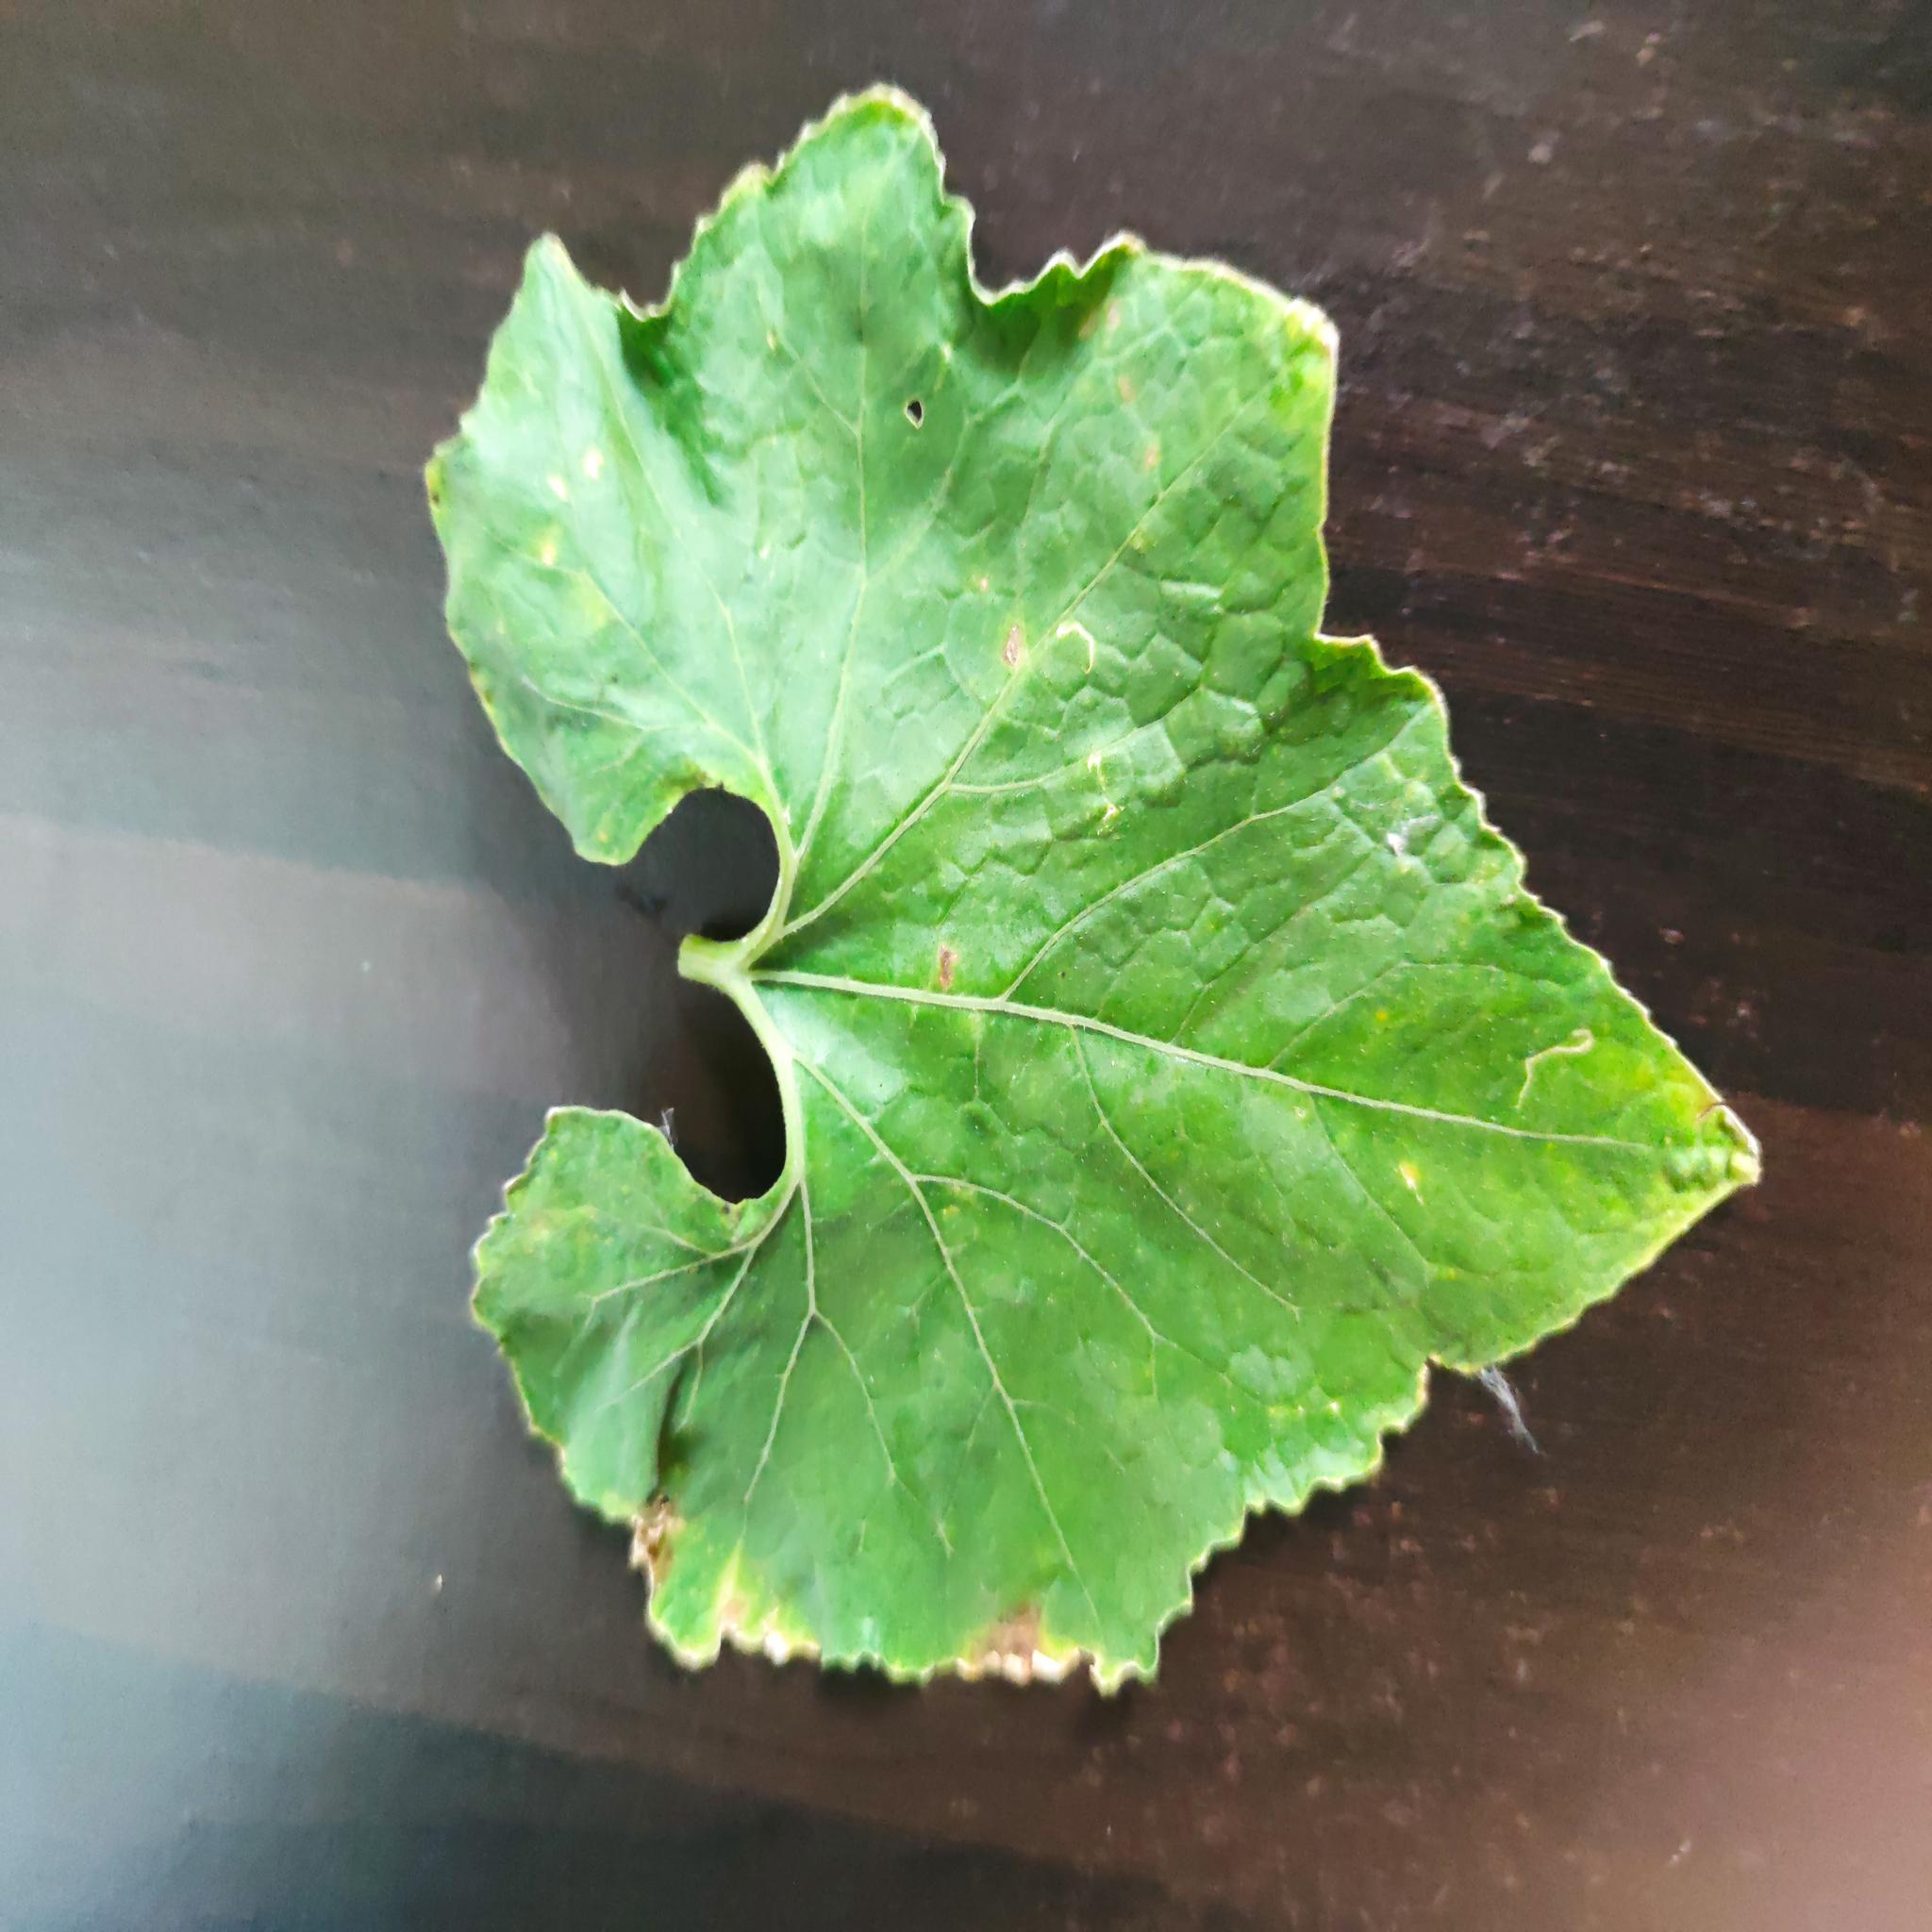
Label: Leaf curl